Torquoselectivity

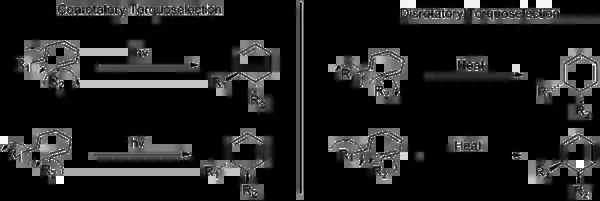
Conrotatory and disrotatory modes of rotation each showing two possible directions of rotation that result in pairs of enantiomers for a generic hexatriene system. Note: in the case shown, there is no reason for the reaction to be torquoselective and both products would be expected for any particular set of conditions.

Torquoselectivity is also used to describe selective electrocyclic ring openings, in which different directions of rotation produce distinct structural isomers. In these cases, steric strain is often the driving force for the selectivity. Studies have shown that the selectivity can also be changed by the presence of electron donating and electron withdrawing groups.